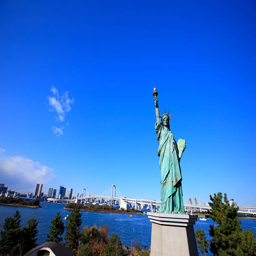
rainbow bridge and the statue of liberty